1985 National League Championship Series

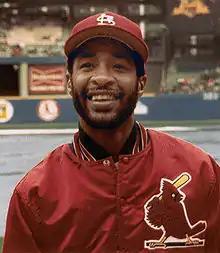
Game 5 hero, Ozzie Smith.

In the fourth inning, Landreaux singled and Madlock homered for the second time in the series to tie the game at two. Ken Dayley replaced Forsch and got out of a two on and nobody out jam. And that ended the scoring until the ninth.